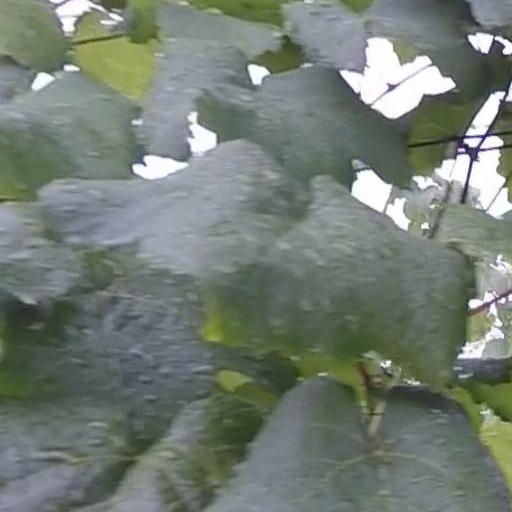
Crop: grape